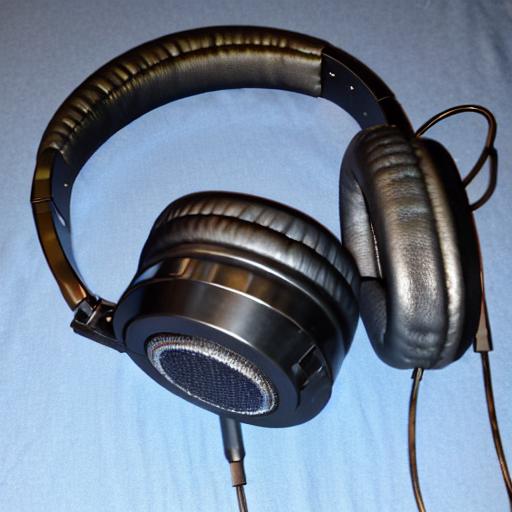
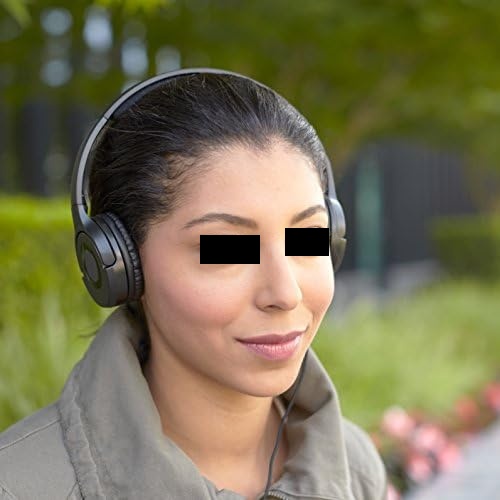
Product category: headphones
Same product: no